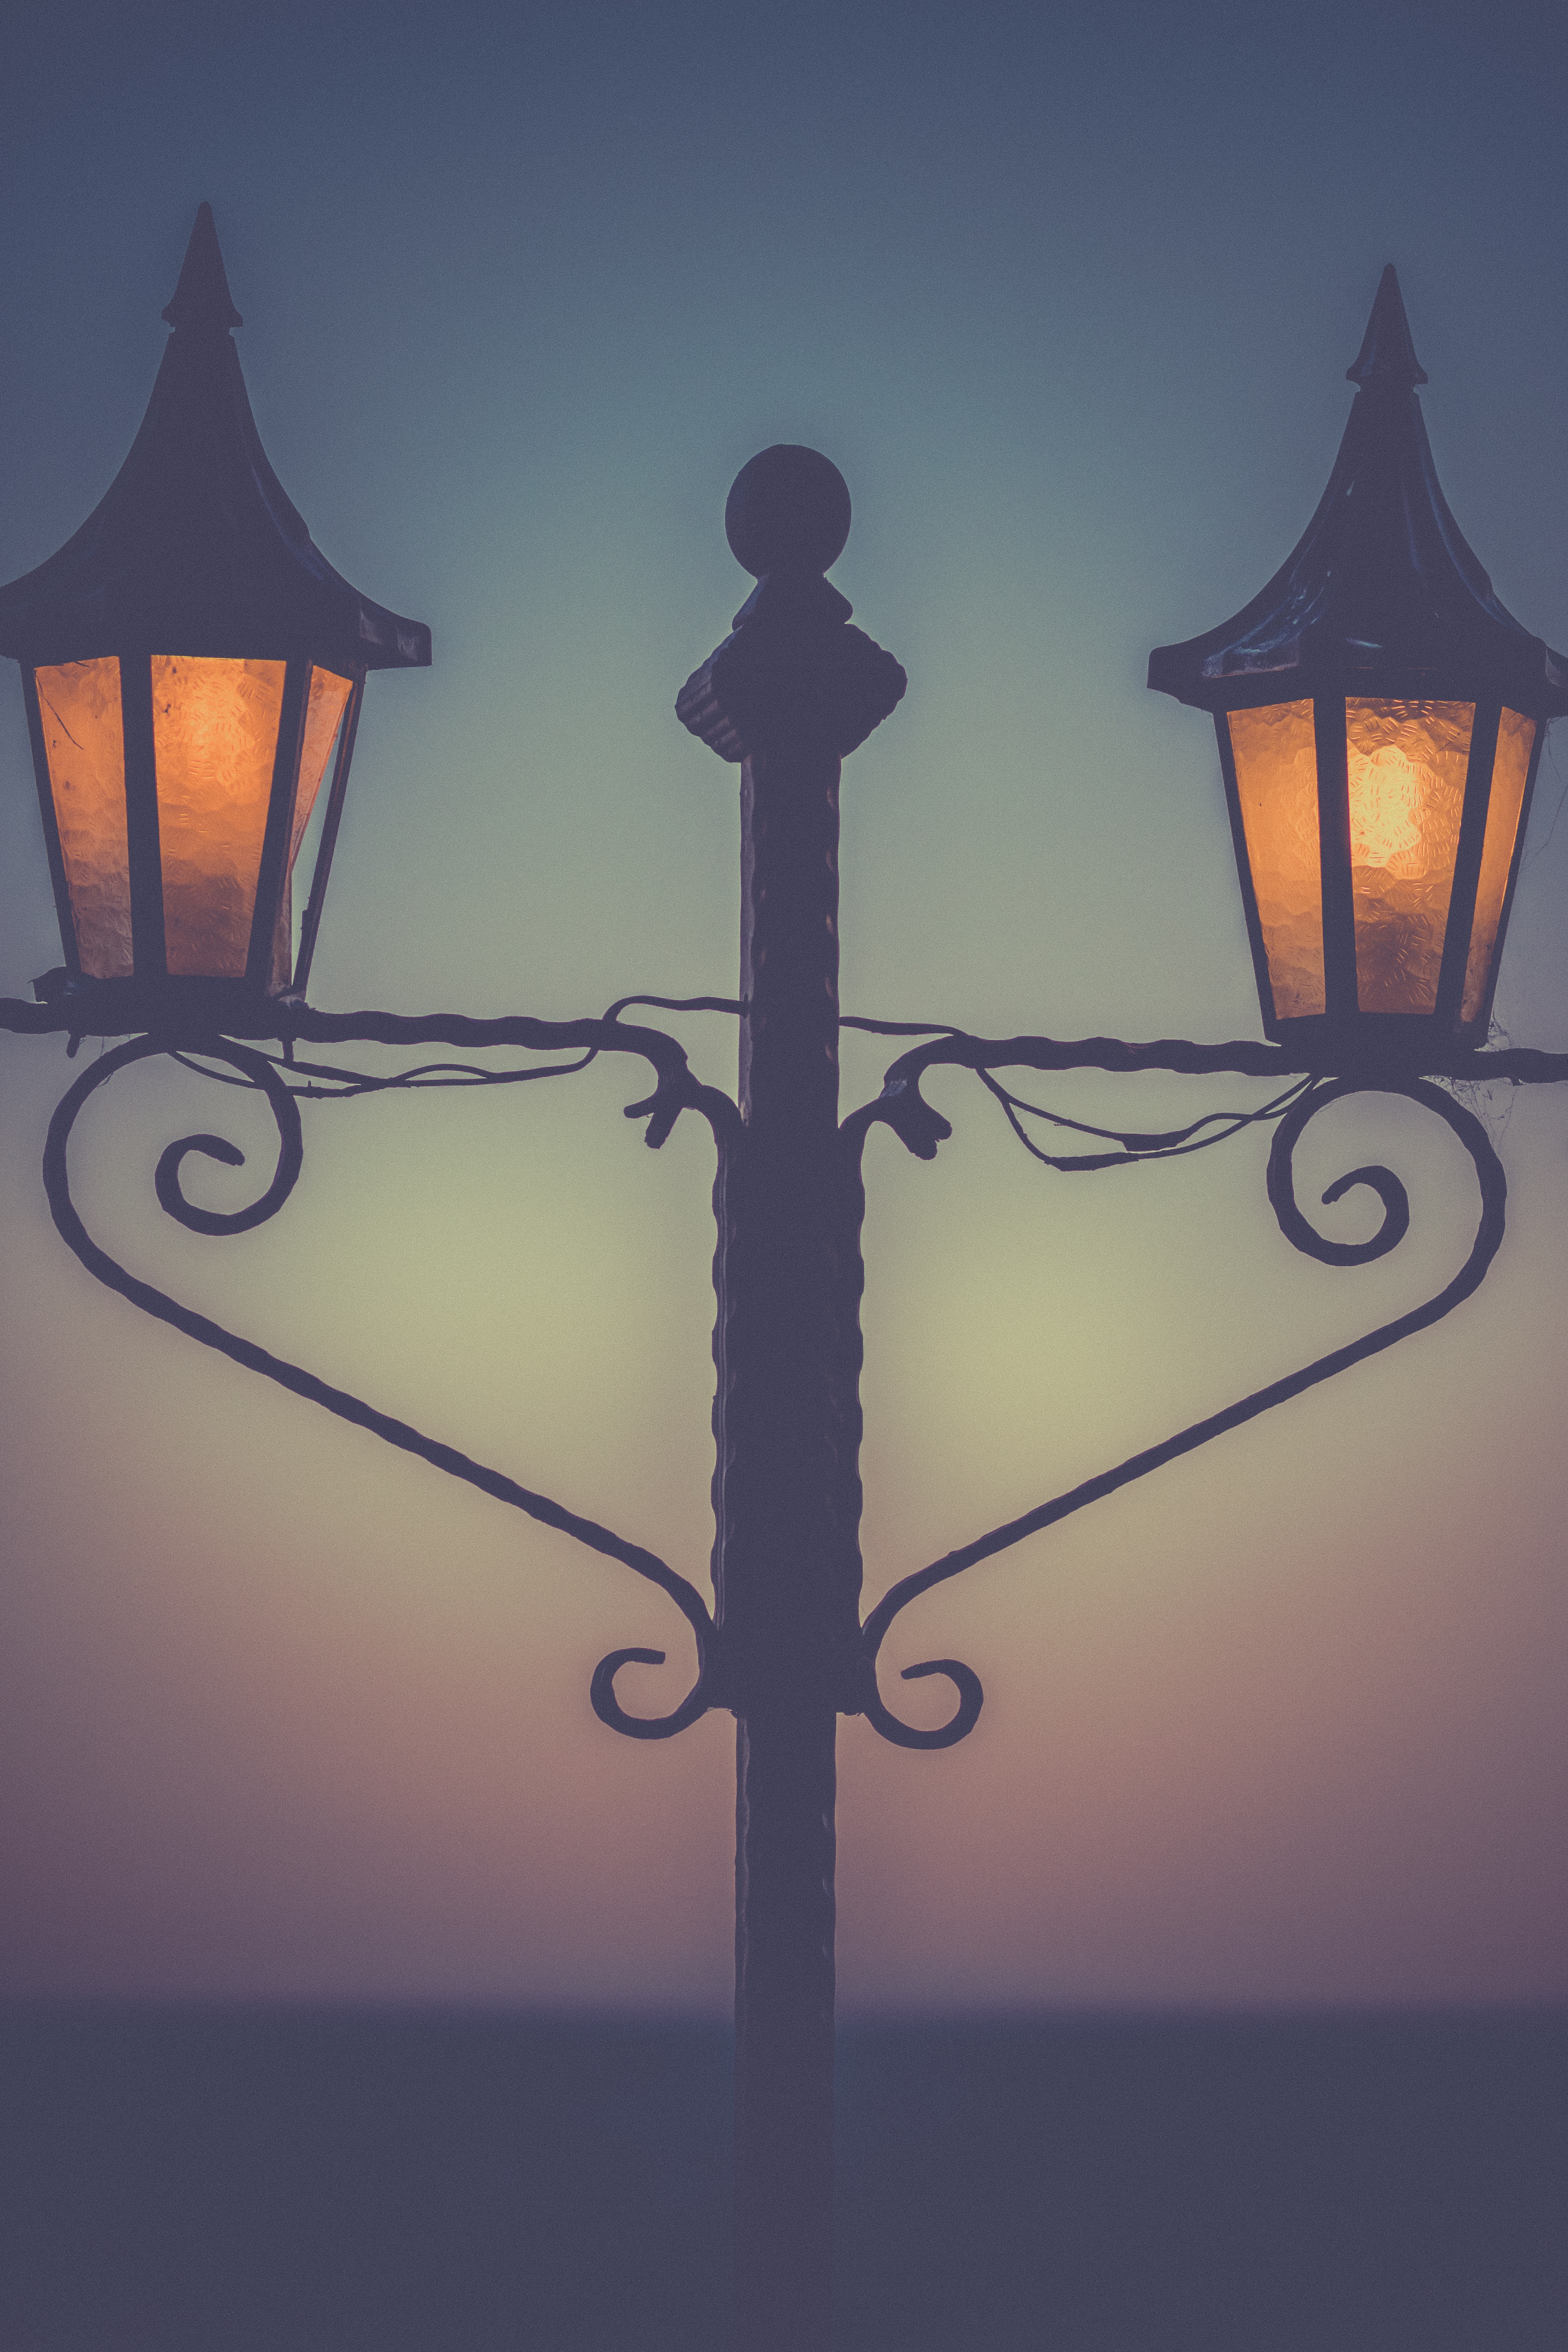
light, reflection, color, darkness, blue, street light, lighting, illustration, symmetry, light fixture, shape